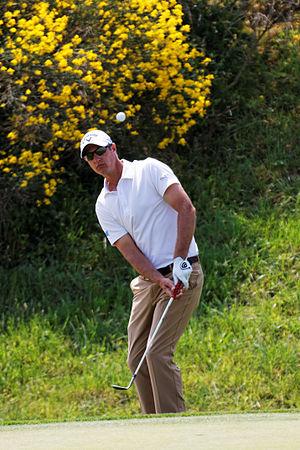
Photo prise de lors de l'Alstom - Open de France 2015
Nicolas Colsaerts est un golfeur belge né à Schaerbeek, résidant à Rixensart, et passé professionnel en novembre 2000.